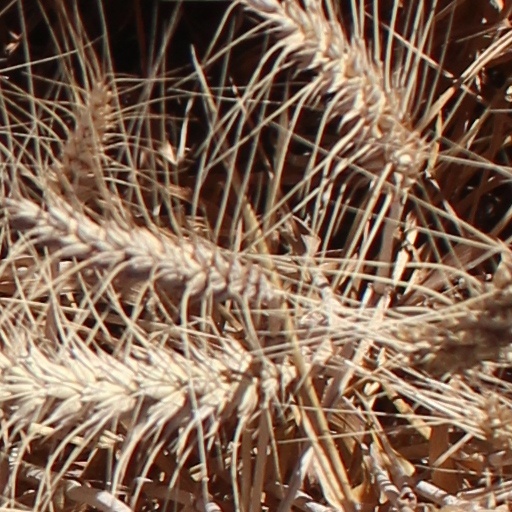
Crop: wheat